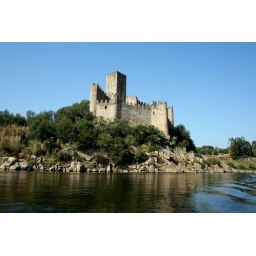
A castle in the middle of the river